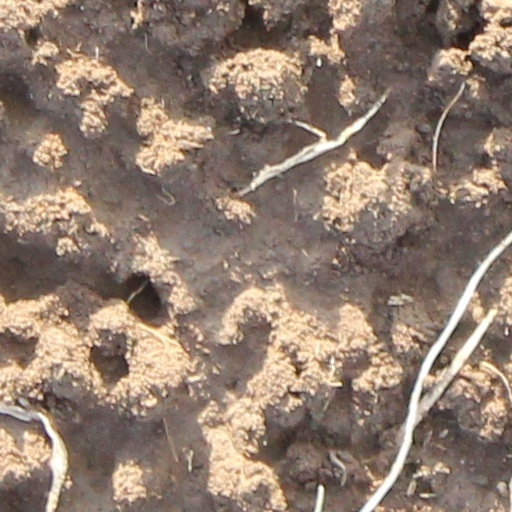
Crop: wheat